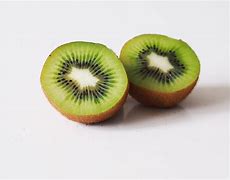
Label: Kiwi